Counterscarp

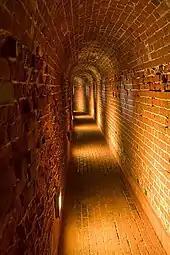
The counterscarp gallery at Southsea Castle in Portsmouth, England

These are tunnels or "galleries" that have been built behind the counterscarp wall inside the moat or ditch. Each gallery is pierced with loopholes for musketry, so that attacking forces which enter the moat can be directly fired upon. Counterscarp galleries were usually built into the angles of the ditch to give the widest field of fire. Occasionally, casemated artillery batteries were built into the counterscarp, but they were more commonly designed for infantry weapons only. The galleries were usually connected to the main body of the fort by a tunnel which passed under the ditch, or by a caponier, a gallery built across the floor of the ditch.